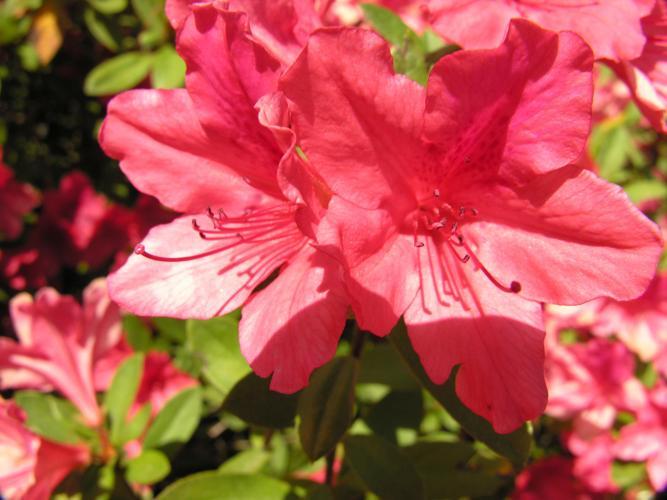
Label: azalea